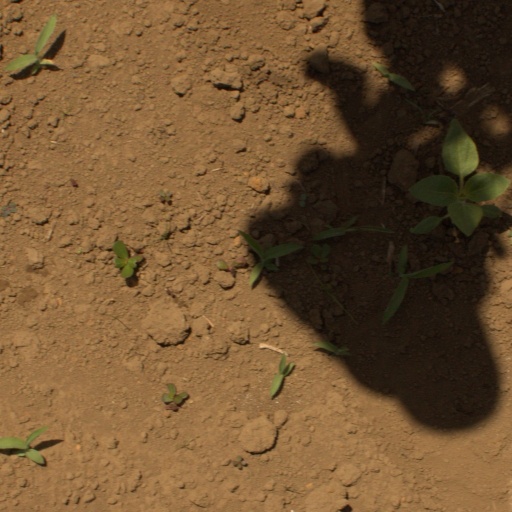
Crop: Jerusalem artichoke